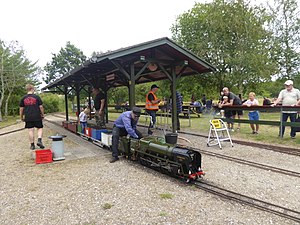
Brandhøjbanen
Brandhøjbanen.
Brandhøjbanen er en dansk modeljernbane med minitog, der ligger i Hedeland-området syd for Hedehusene. Banen ligger på et 18.000 m² stort område og omfatter mere end 1.200 meter spor med sporvidder på 127 mm, 145 mm og 184 mm. Udgangspunktet for banen er en station med drejeskive, opfyrings- og smøregrav. Desuden er der en dobbeltsporet strækning med en vendesløjfe, en rundbane, en viadukt og flere broer.